Blanchinus (crater)

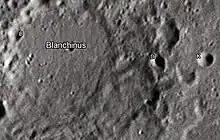
Blanchinus crater and its satellite craters taken from Earth in 2012 at the University of Hertfordshire's Bayfordbury Observatory with the telescopes Meade LX200 14" and Lumenera Skynyx 2-1

By convention these features are identified on lunar maps by placing the letter on the side of the crater midpoint that is closest to Blanchinus.